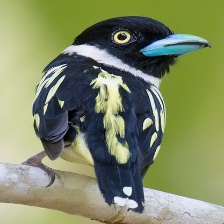
Species: BLACK AND YELLOW BROADBILL
Scientific name: EURYLAIMUS OCHROMALUS